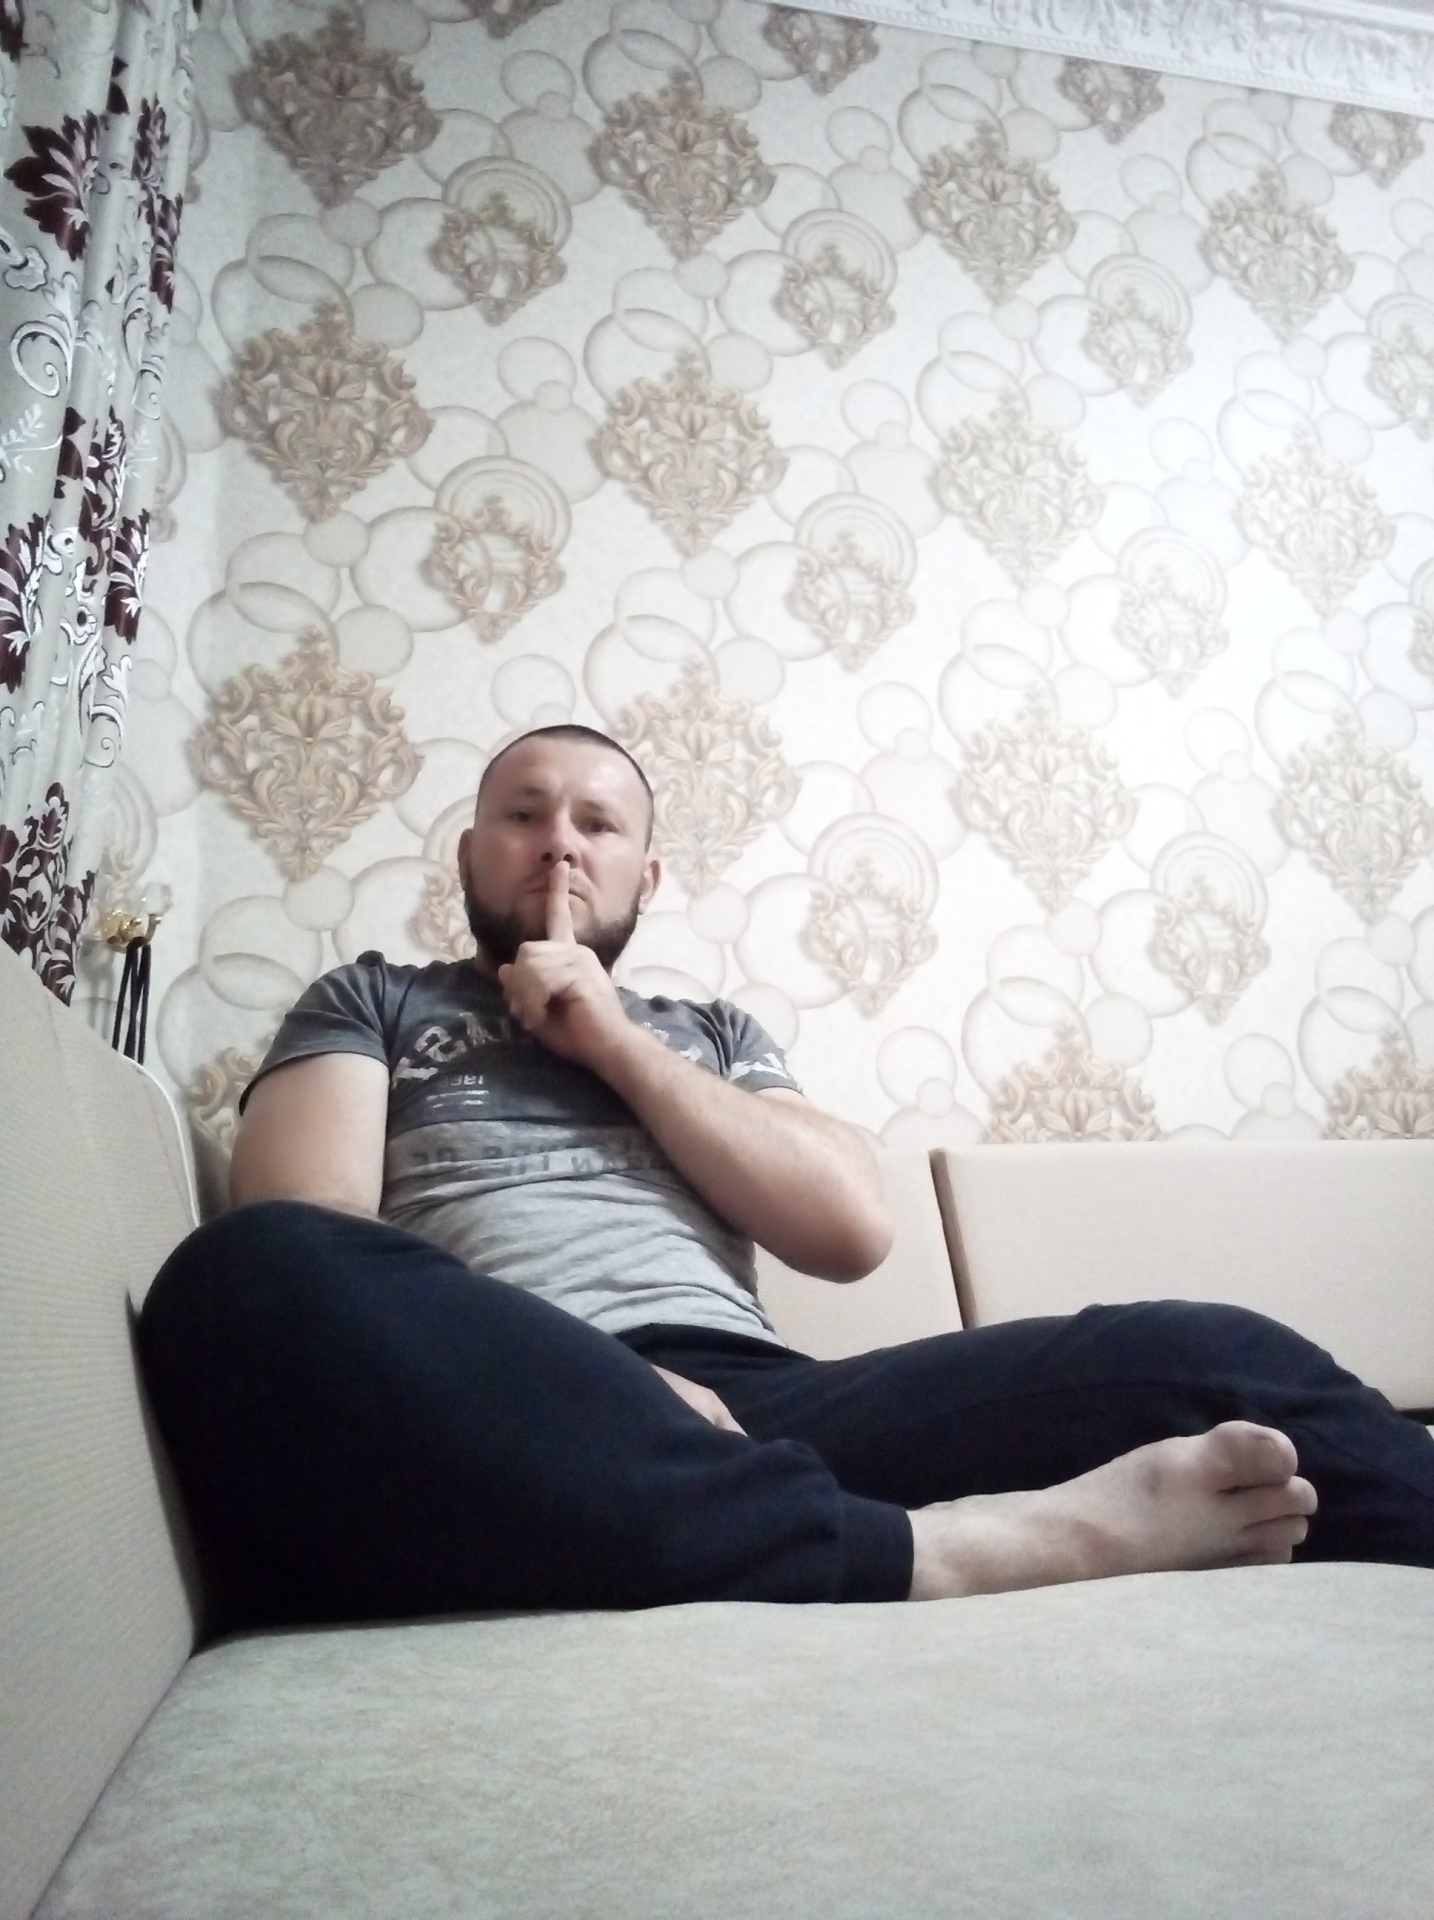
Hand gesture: mute